The Bad and the Beautiful

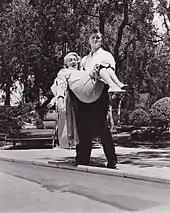
Lana Turner and Kirk Douglas

There has been much debate as to which real-life Hollywood legends are represented by the film's characters. At the time of the film's release, stories about its basis caused David O. Selznick—whose real life paralleled in some respects that of the "father-obsessed independent producer" Jonathan Shields—to have his lawyer view the film and determine whether it contained any libelous material. Shields is thought to be a blending of Selznick, Orson Welles and Val Lewton. Dore Schary, head of MGM at the time, said Shields was a combination of "David O. Selznick and as yet unknown David Merrick."